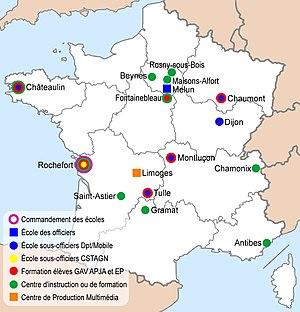
Carte des écoles et des centres d'instruction de la gendarmerie nationale française (2016)
Le commandement des écoles de la Gendarmerie nationale est placé sous l'autorité d'un général de corps d'armée. Il s'agit d'un commandement qui relève directement du directeur général de la Gendarmerie nationale.
La Gendarmerie nationale est une force armée française chargée des missions de police et placée sous la tutelle du ministère de l'Intérieur. Contrairement aux policiers, ses membres sont des militaires. Héritière de la Maréchaussée, la Gendarmerie est l'une des plus anciennes institutions françaises. De nombreux pays dans le monde ont adopté le principe d'une force de police à statut militaire directement inspirée par la Gendarmerie française.
Une école de sous-officiers de la Gendarmerie nationale est une école de formation initiale des sous-officiers de la Gendarmerie nationale.